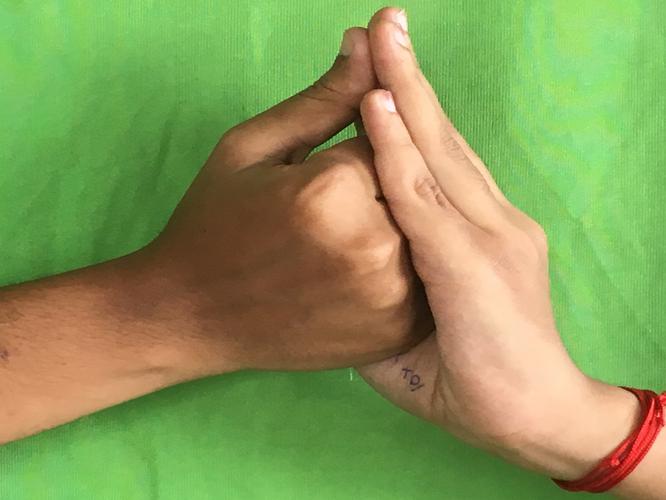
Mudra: Shanka
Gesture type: double_hand